History of the Polish–Lithuanian Commonwealth (1764–1795)

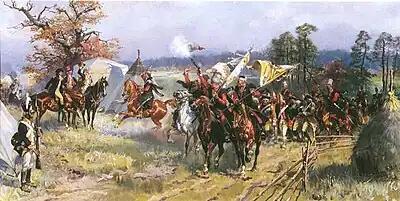
A scene after the Battle of Zieleńce, called by Stanisław August the first victory since John III Sobieski

After over two centuries of rule by elected kings, the new constitutional monarchy was to become hereditary again. After Stanisław August's death, the Wettin Saxon electoral line would assume the throne. The Henrician Articles would no longer bind the monarch or give the "szlachta" an excuse for rebellions. Government ministers were answerable before the sejm and were members of the new central governmental organ, the Guardians of the Laws ("Straż Praw"). This new council consisted of the king as its presiding officer, the primate, five ministers (of police, internal affairs, foreign interests, war and treasury), and also, with an advisory vote only, the marshal of the sejm and the heir to the throne. Ministers would be nominated by the king during a sejm session; the sejm could remove them through a no confidence vote. The Guardians would supervise all other offices, but in cooperation with sejm committees elected by the parliament (collective ministries, including the committees of police, military, treasury and national education). The provincial civil-military commissions would continue to function. Courts were reformed and established as mainly collegial organs.